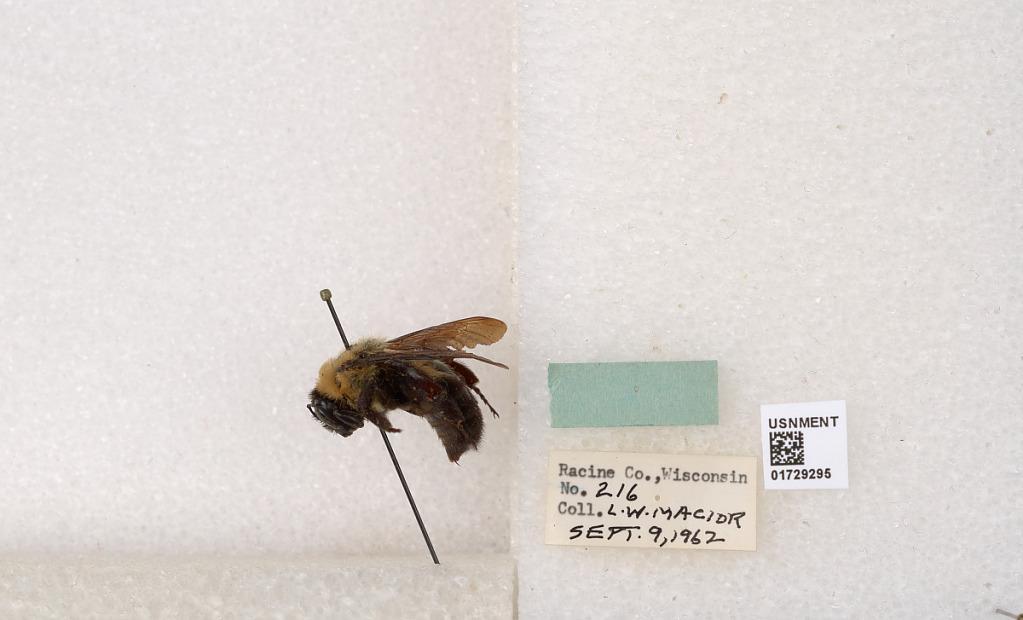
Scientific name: Bombus (Separatobombus) griseocollis (De Geer)
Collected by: L. Macior
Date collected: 1962-9-9
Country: United States
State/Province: Wisconsin
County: Racine
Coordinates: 42.7299, -87.8123